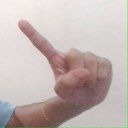
अक्षर: ए